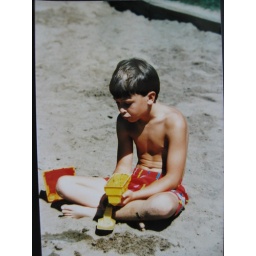
1987. Playing in the sand on the beach of Gilbert Lake, NY (probably)